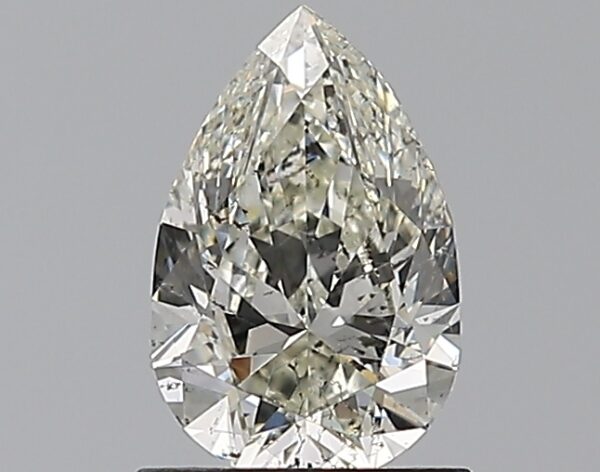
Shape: pear
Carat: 1
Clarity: I1
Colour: J
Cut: EX
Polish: EX
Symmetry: VG
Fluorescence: F
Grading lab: GIA
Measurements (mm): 8.46 x 5.48 x 3.39